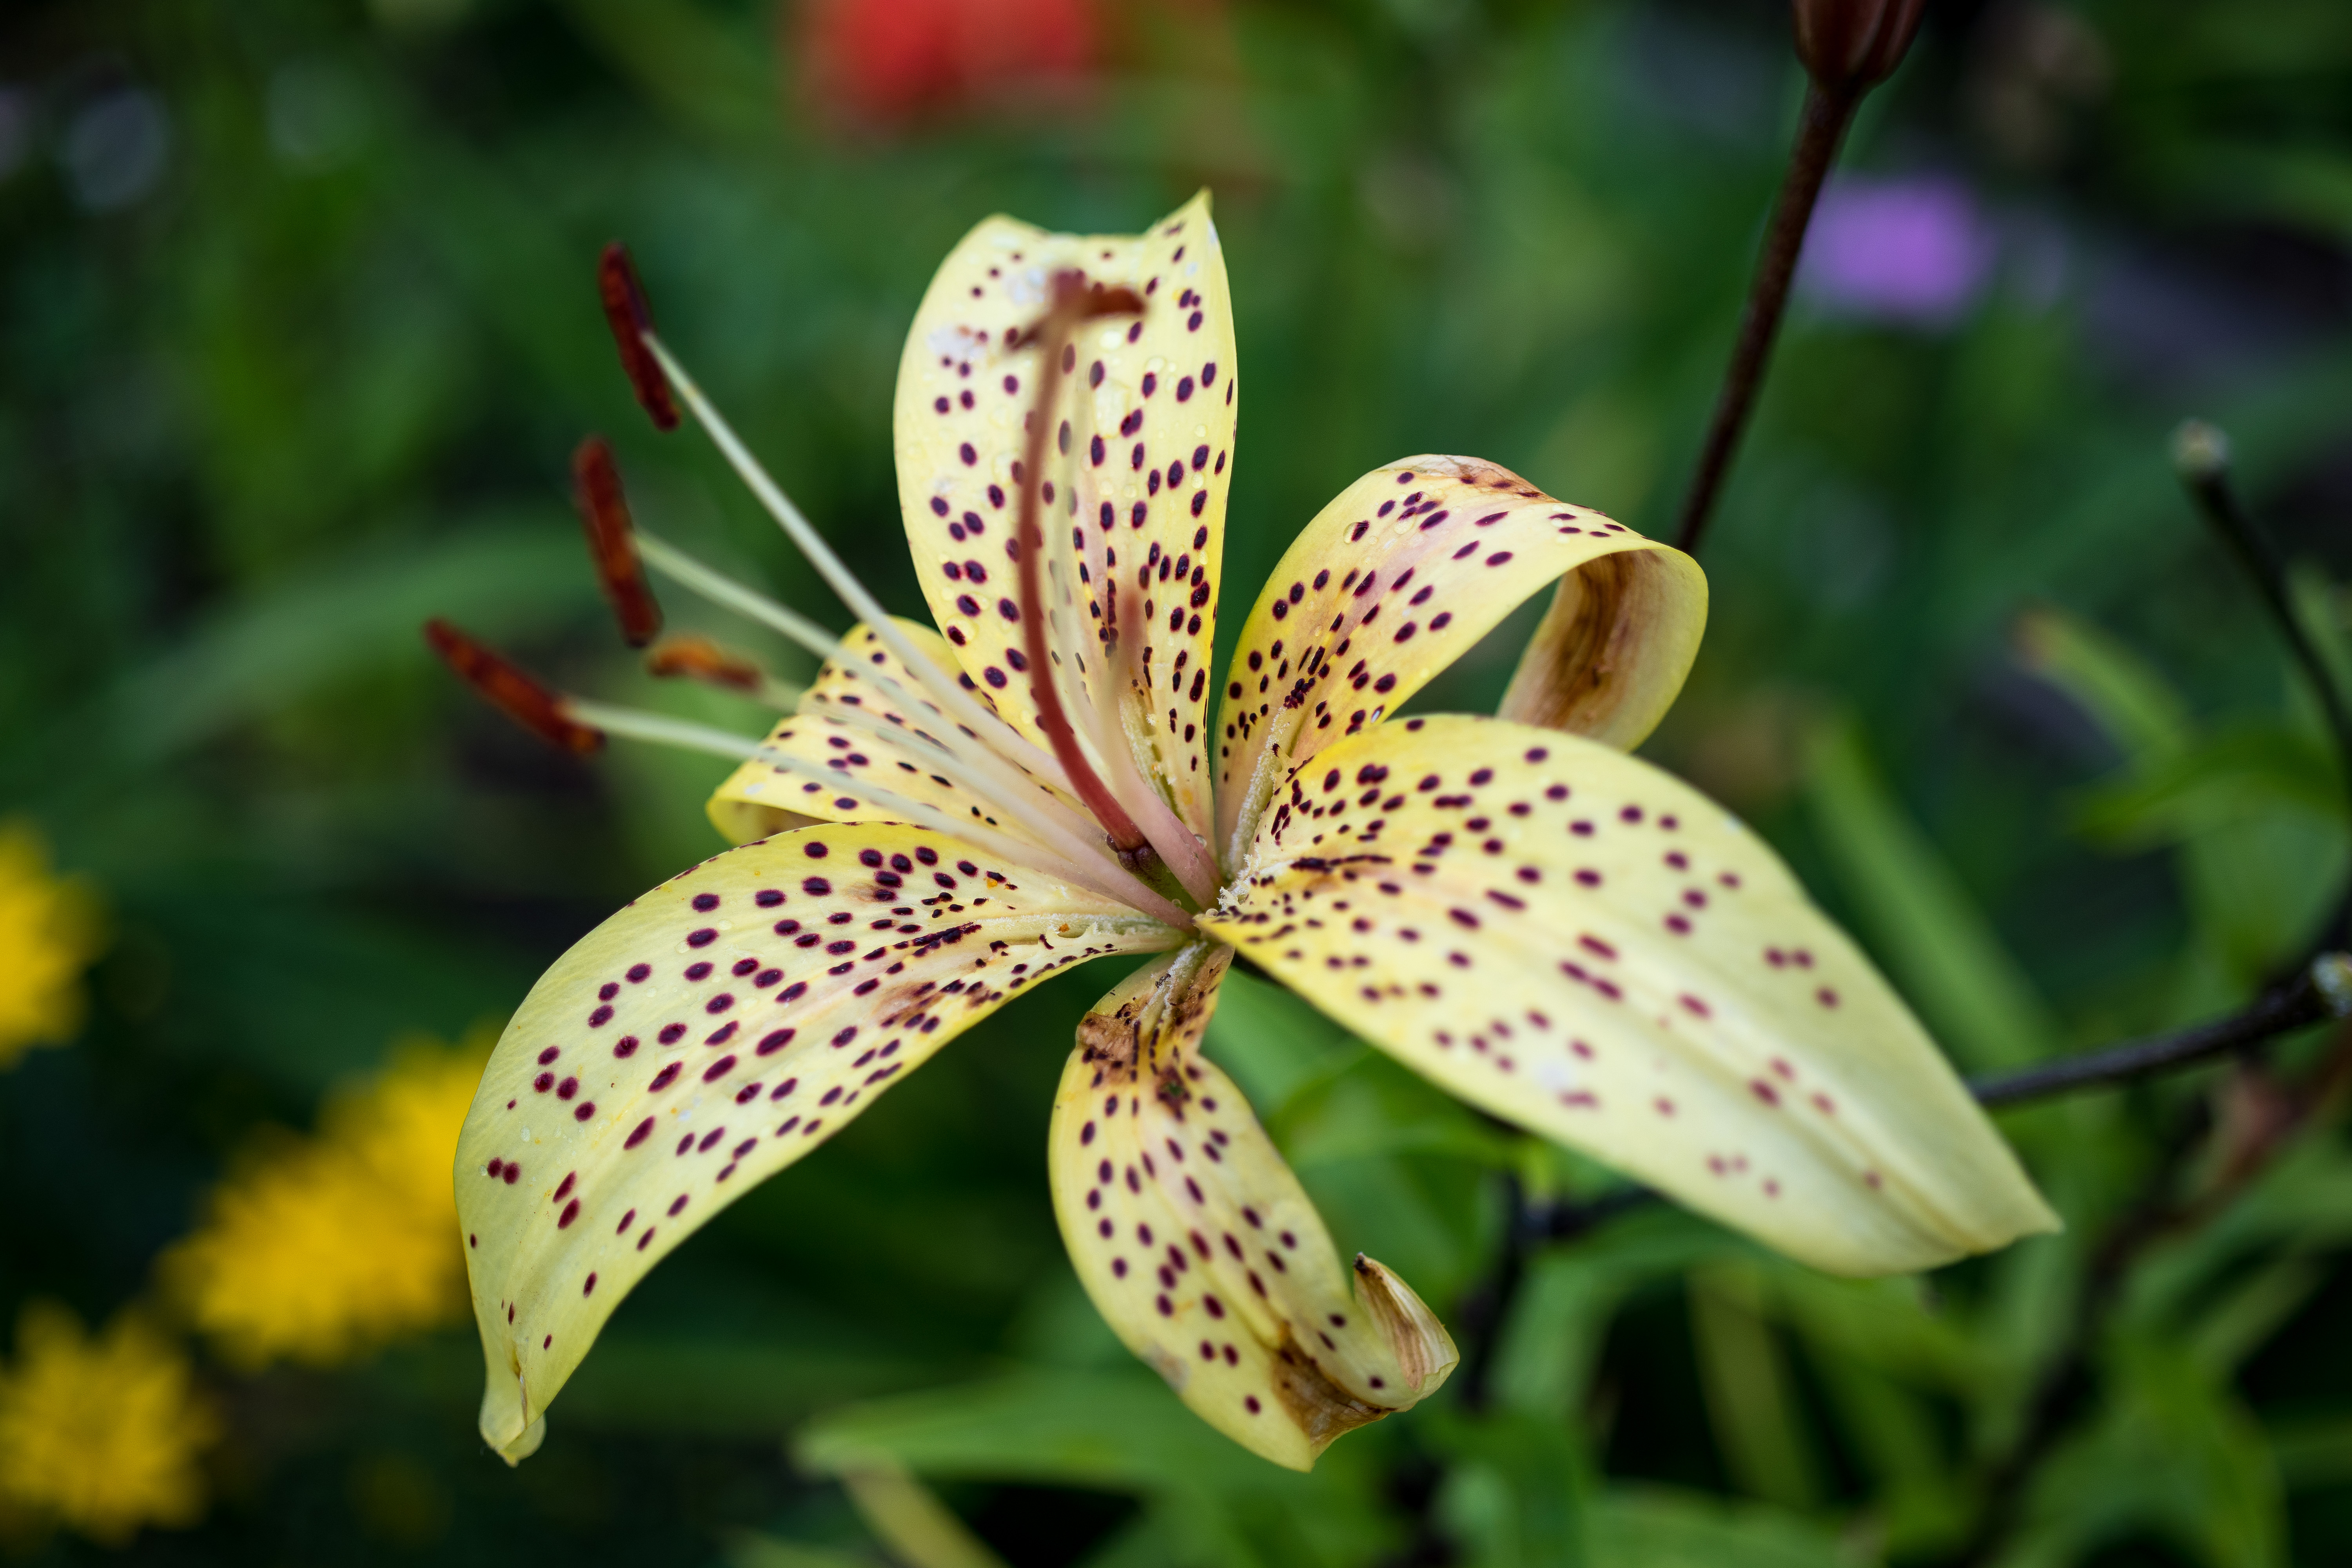
flowers, petals, nature, colorful, flower, flower garden, smell, living, happiness, summer, bloom, plants, garden, village, rural area, petal, terrestrial plant, botany, flowering plant, lily, tiger lily, lily family, Lily order, Pedicel, macro photography, yellow Canada lily, monocotyledon, wildflower, stargazer lily, plant stem, alstroemeriaceae